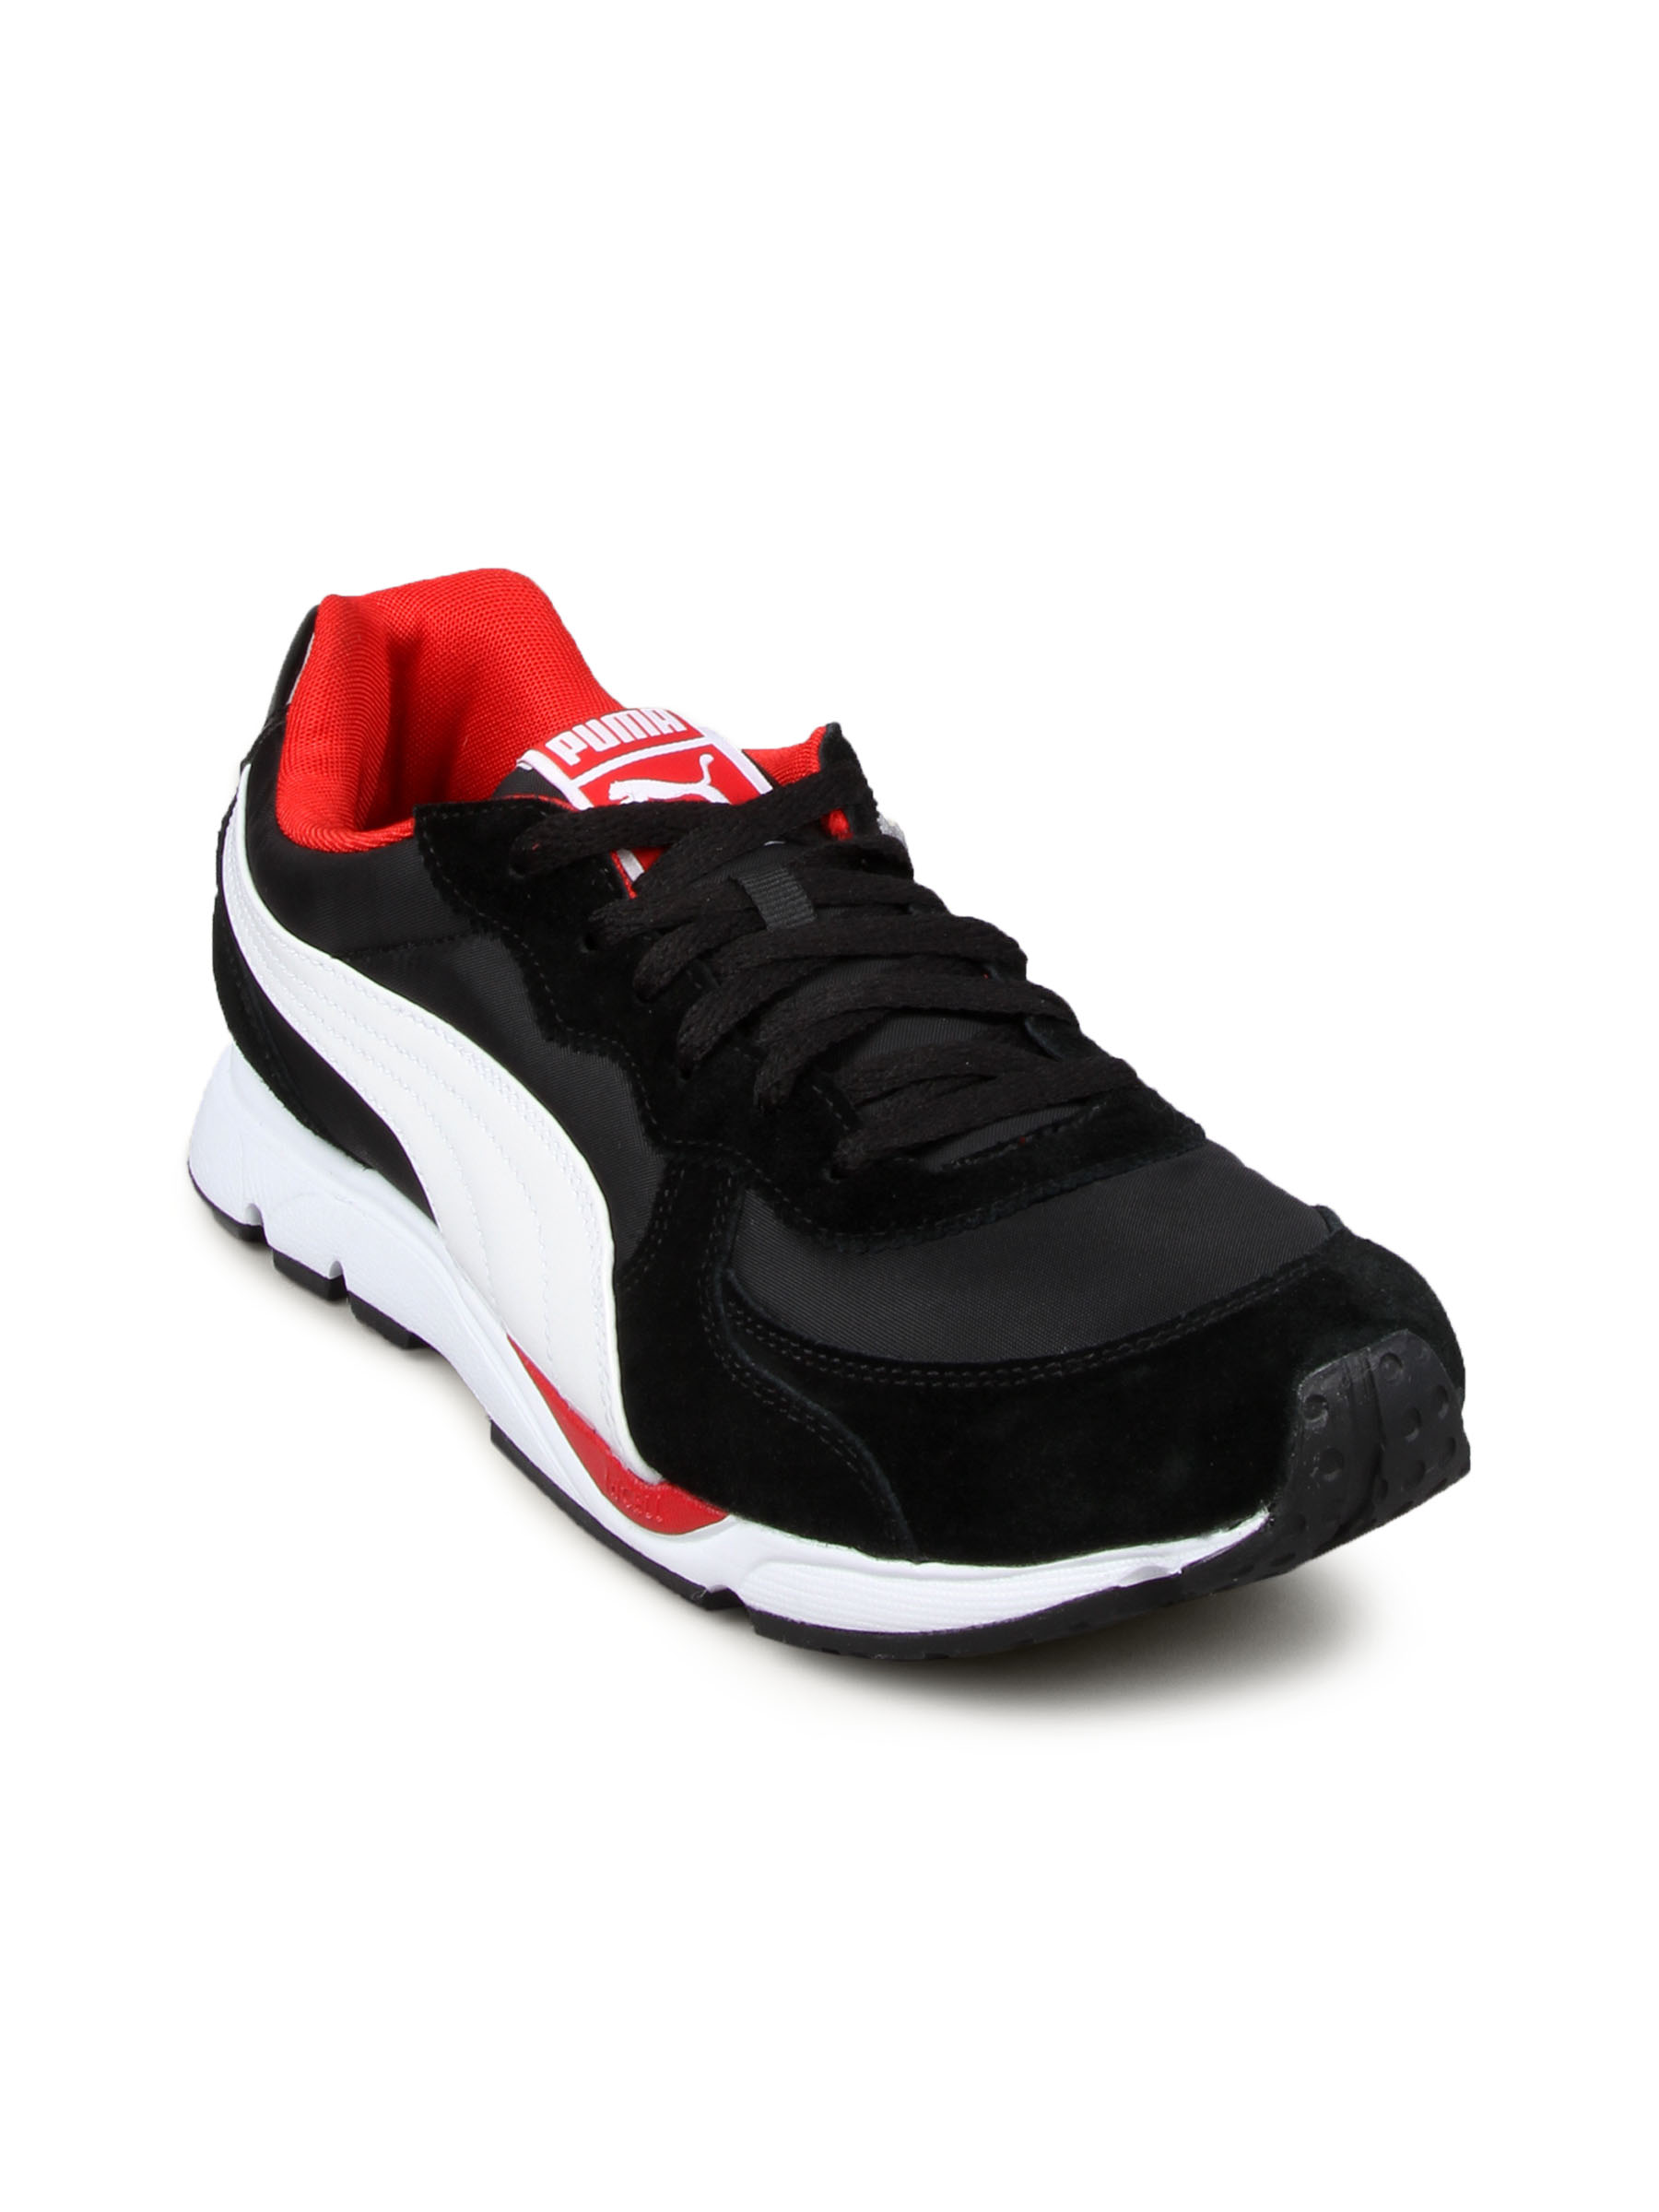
Puma Men's Vesta Runner Black White Shoe
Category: Footwear / Shoes / Sports Shoes
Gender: Men
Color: Black
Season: Fall 2010
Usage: Sports